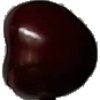
Label: Cherry 1